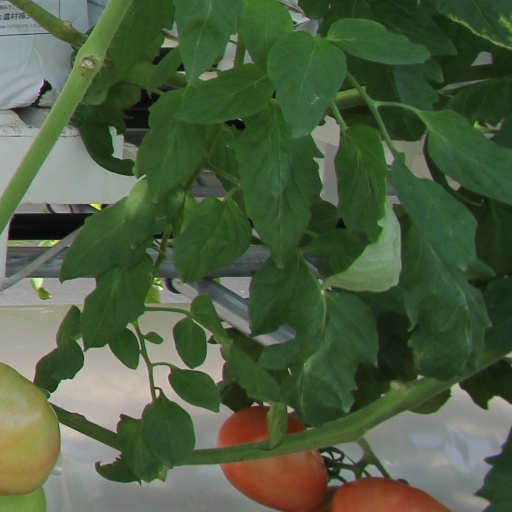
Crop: tomato